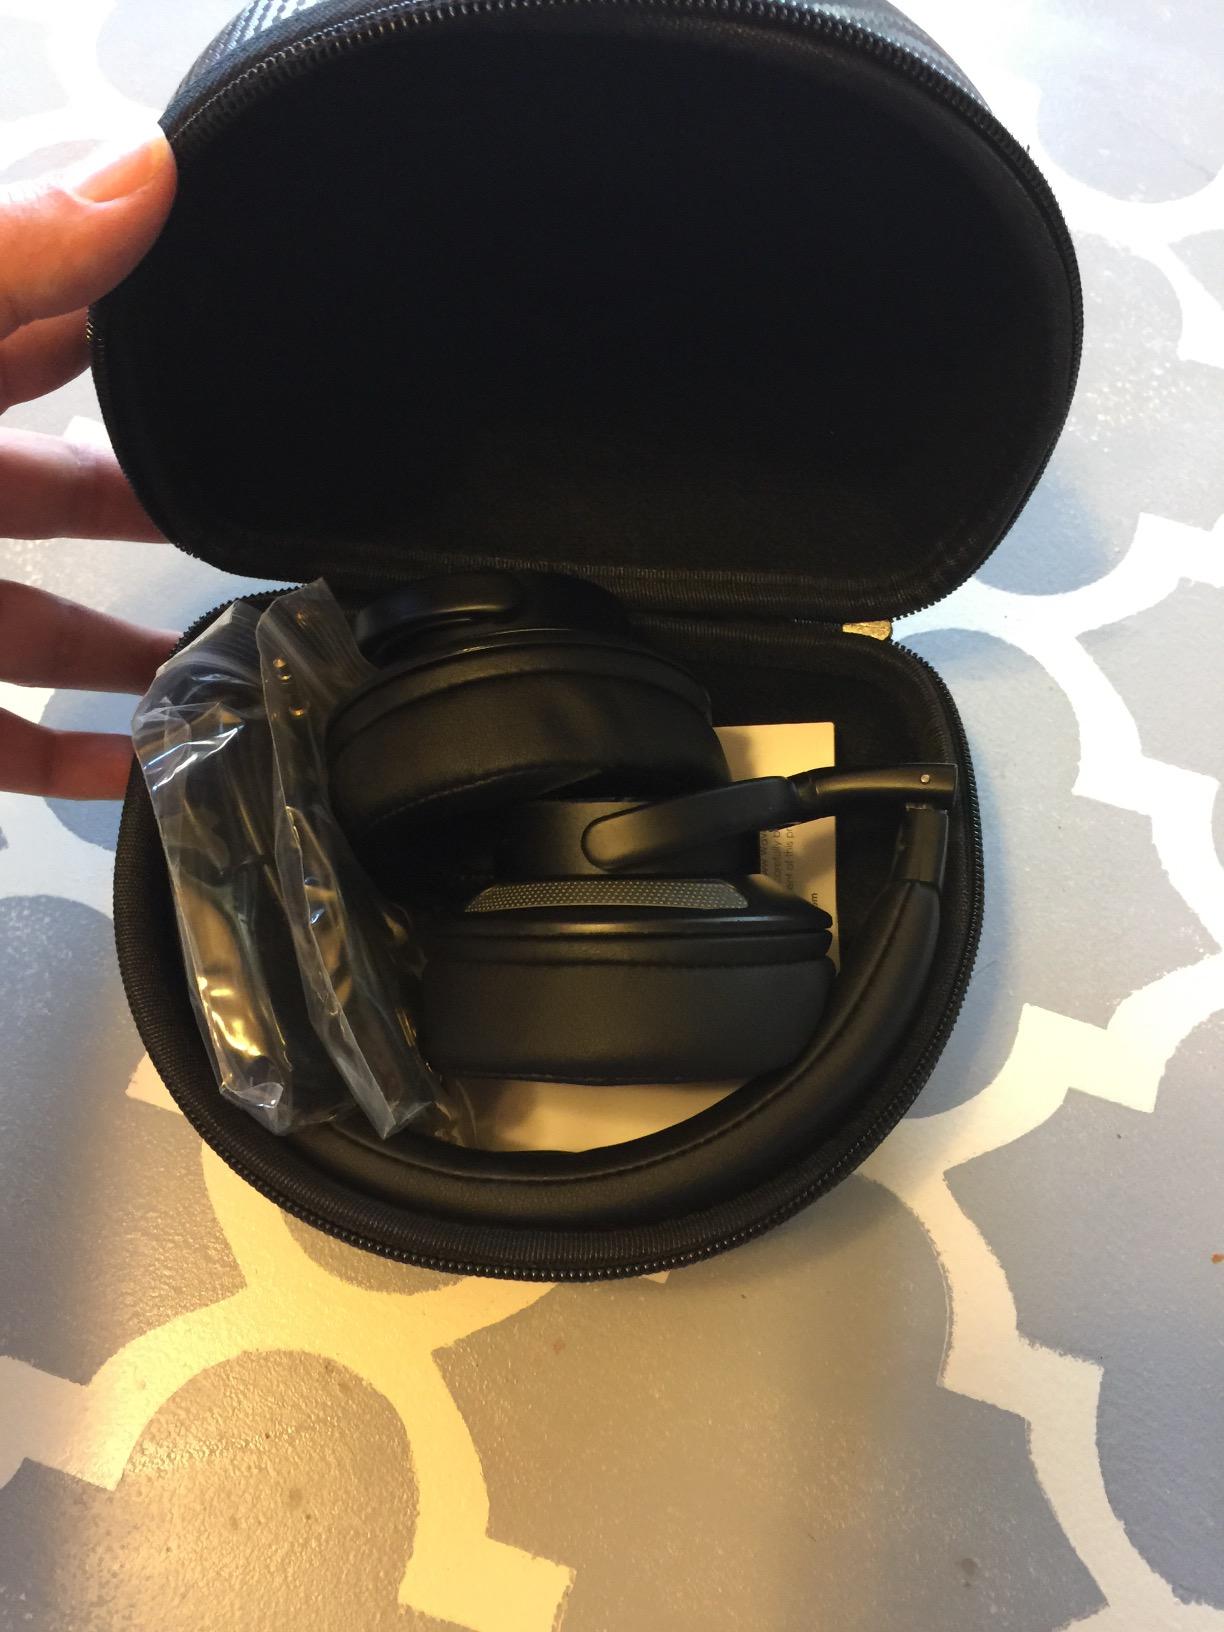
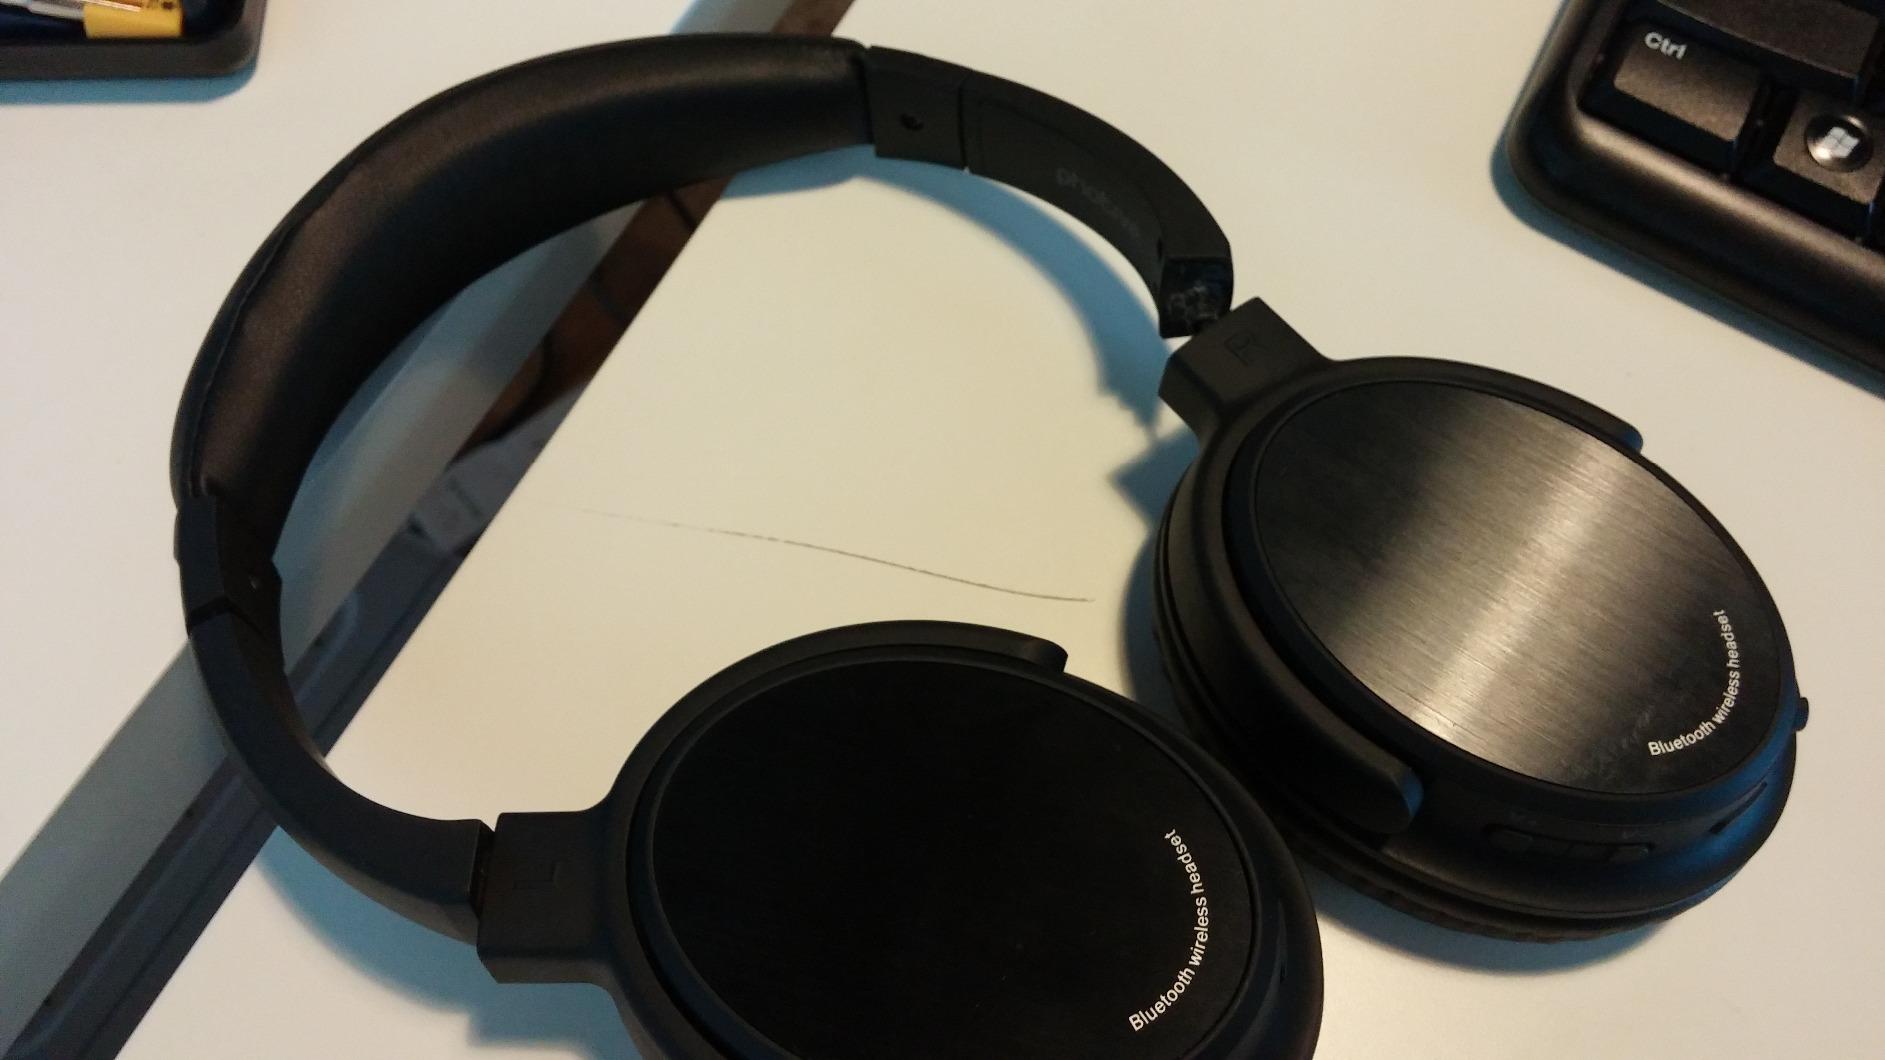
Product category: headphones
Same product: no